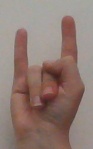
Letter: la